Interstate Oratorical Association

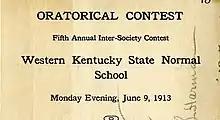
The Interstate Oratory Association is the oldest public speaking organization within the United States. Founded in 1874, the IOA has held a contest for the top persuasive speakers represented from each state. Here, the 1913 IOA contest was hosted by Western Kentucky University in Bowling Green, Kentucky on June 9, 1913.

The Interstate Oratory Association is an intercollegiate contest in oratory or persuasive speaking. Founded in 1874, the IOA is the oldest public speaking organization in the United States and has held contests for the top oratory or persuasive speakers from each state ever since. The annual Interstate Oratory Contest is usually held within the last weekend of April with two representatives from state competing at the event. The 2025 IOA contest will be hosted at Tennessee State University on April 26–27.